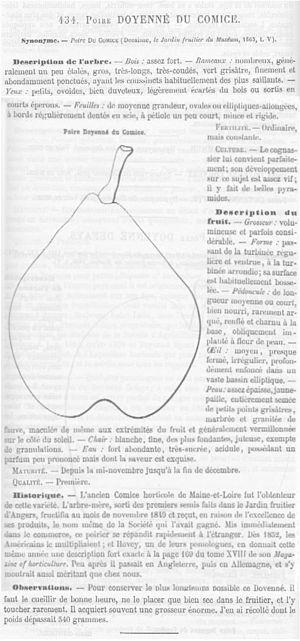
Image scannée de l'ouvrage 'Dictionnaire de pomologie' (tome 2, pages 60-62) André Leroy - 1867
La Doyenné du Comice est une variété de poires créée à Angers au XIXᵉ siècle. C'est, en France, la troisième variété de poires la plus consommée.